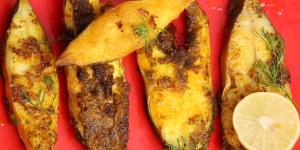
palometa en adobo